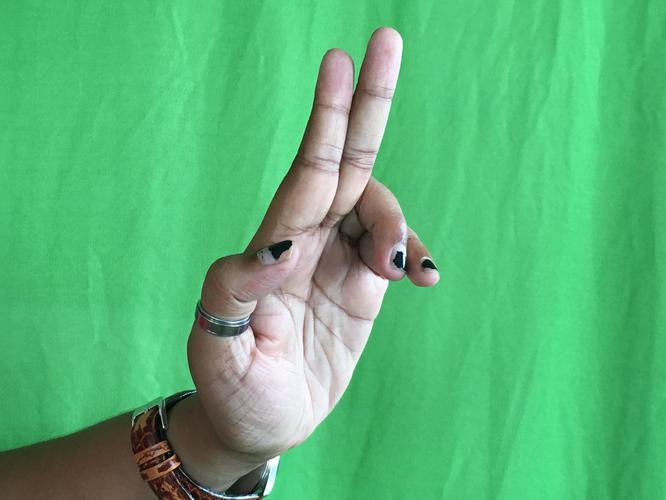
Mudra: Ardhapathaka
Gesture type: single_hand